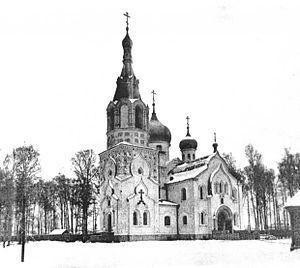
Saint-Pétersbourg. .